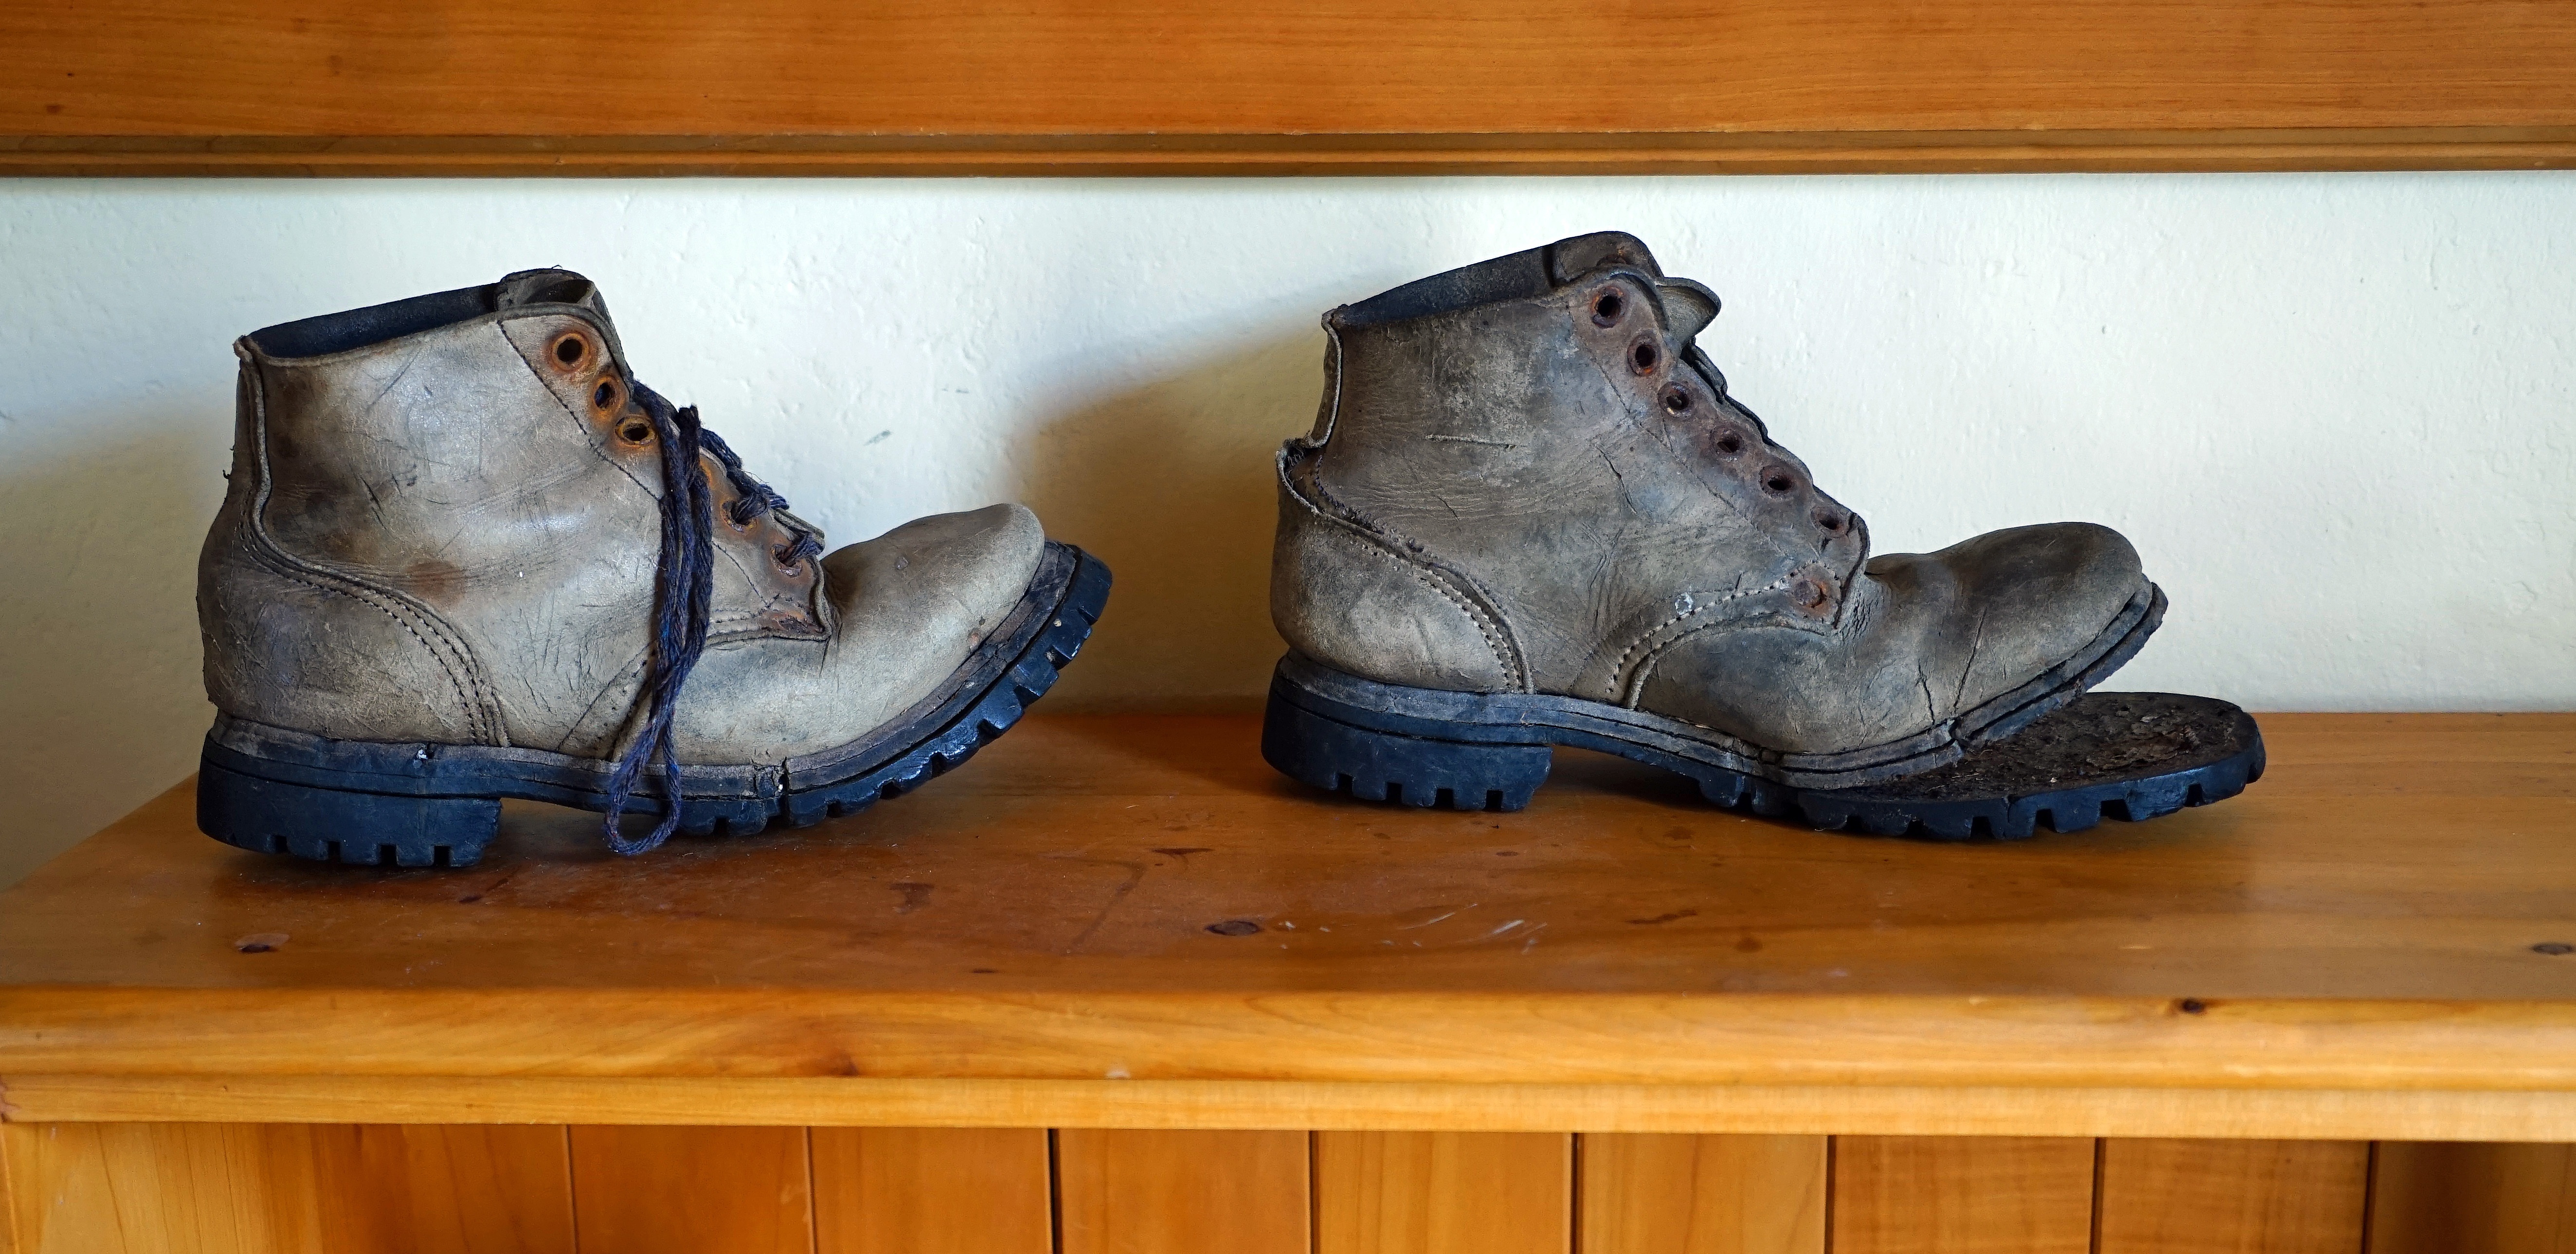
shoe, wood, leather, boot, leg, spring, sole, broken, blue, human body, worn, sneakers, footwear, passed, mountaineering shoes, outdoor shoe, old wanderschuhe